Fritz Wunderlich

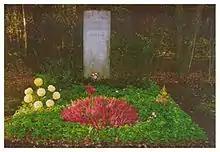
Wunderlich's gravesite in Munich. 2017.

Friedrich "Fritz" Karl Otto Wunderlich (26 September 1930 – 17 September 1966) was a German lyric tenor, famed for his singing of the Mozart repertory and various lieder. He died in an accident aged 35.